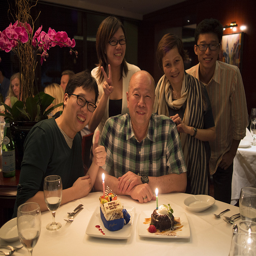
two men sitting at a table having dessert with candles in them
A man sitting at a table with two cakes in front of him.
A group of people at a table with some birthday cakes.
A family posing for a photo with two birthday cakes at a restaurant.
people on a table posing for a photo